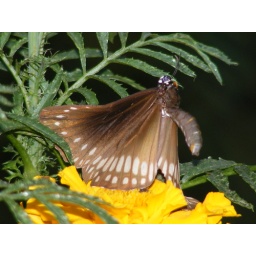
its a gesture by a female when a male butterfly is approached